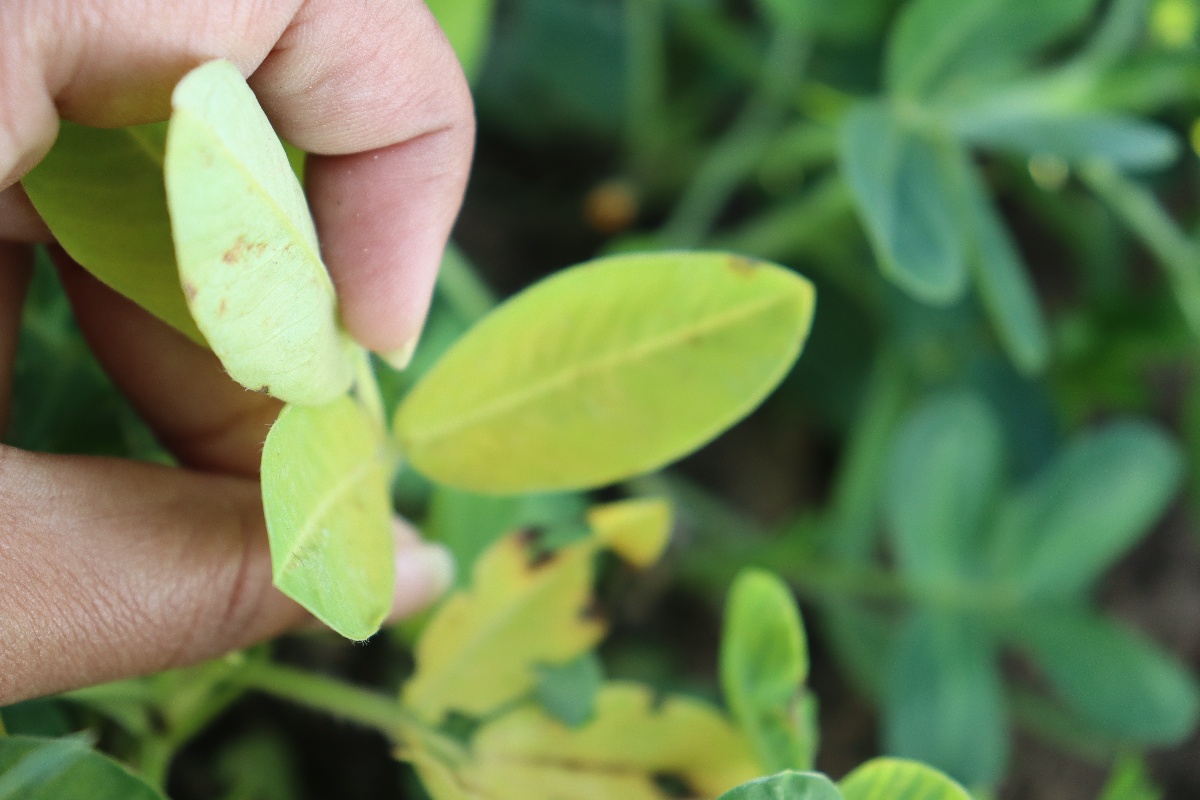
Label: early_leaf_spot